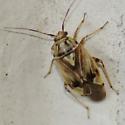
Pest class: lygus_bug